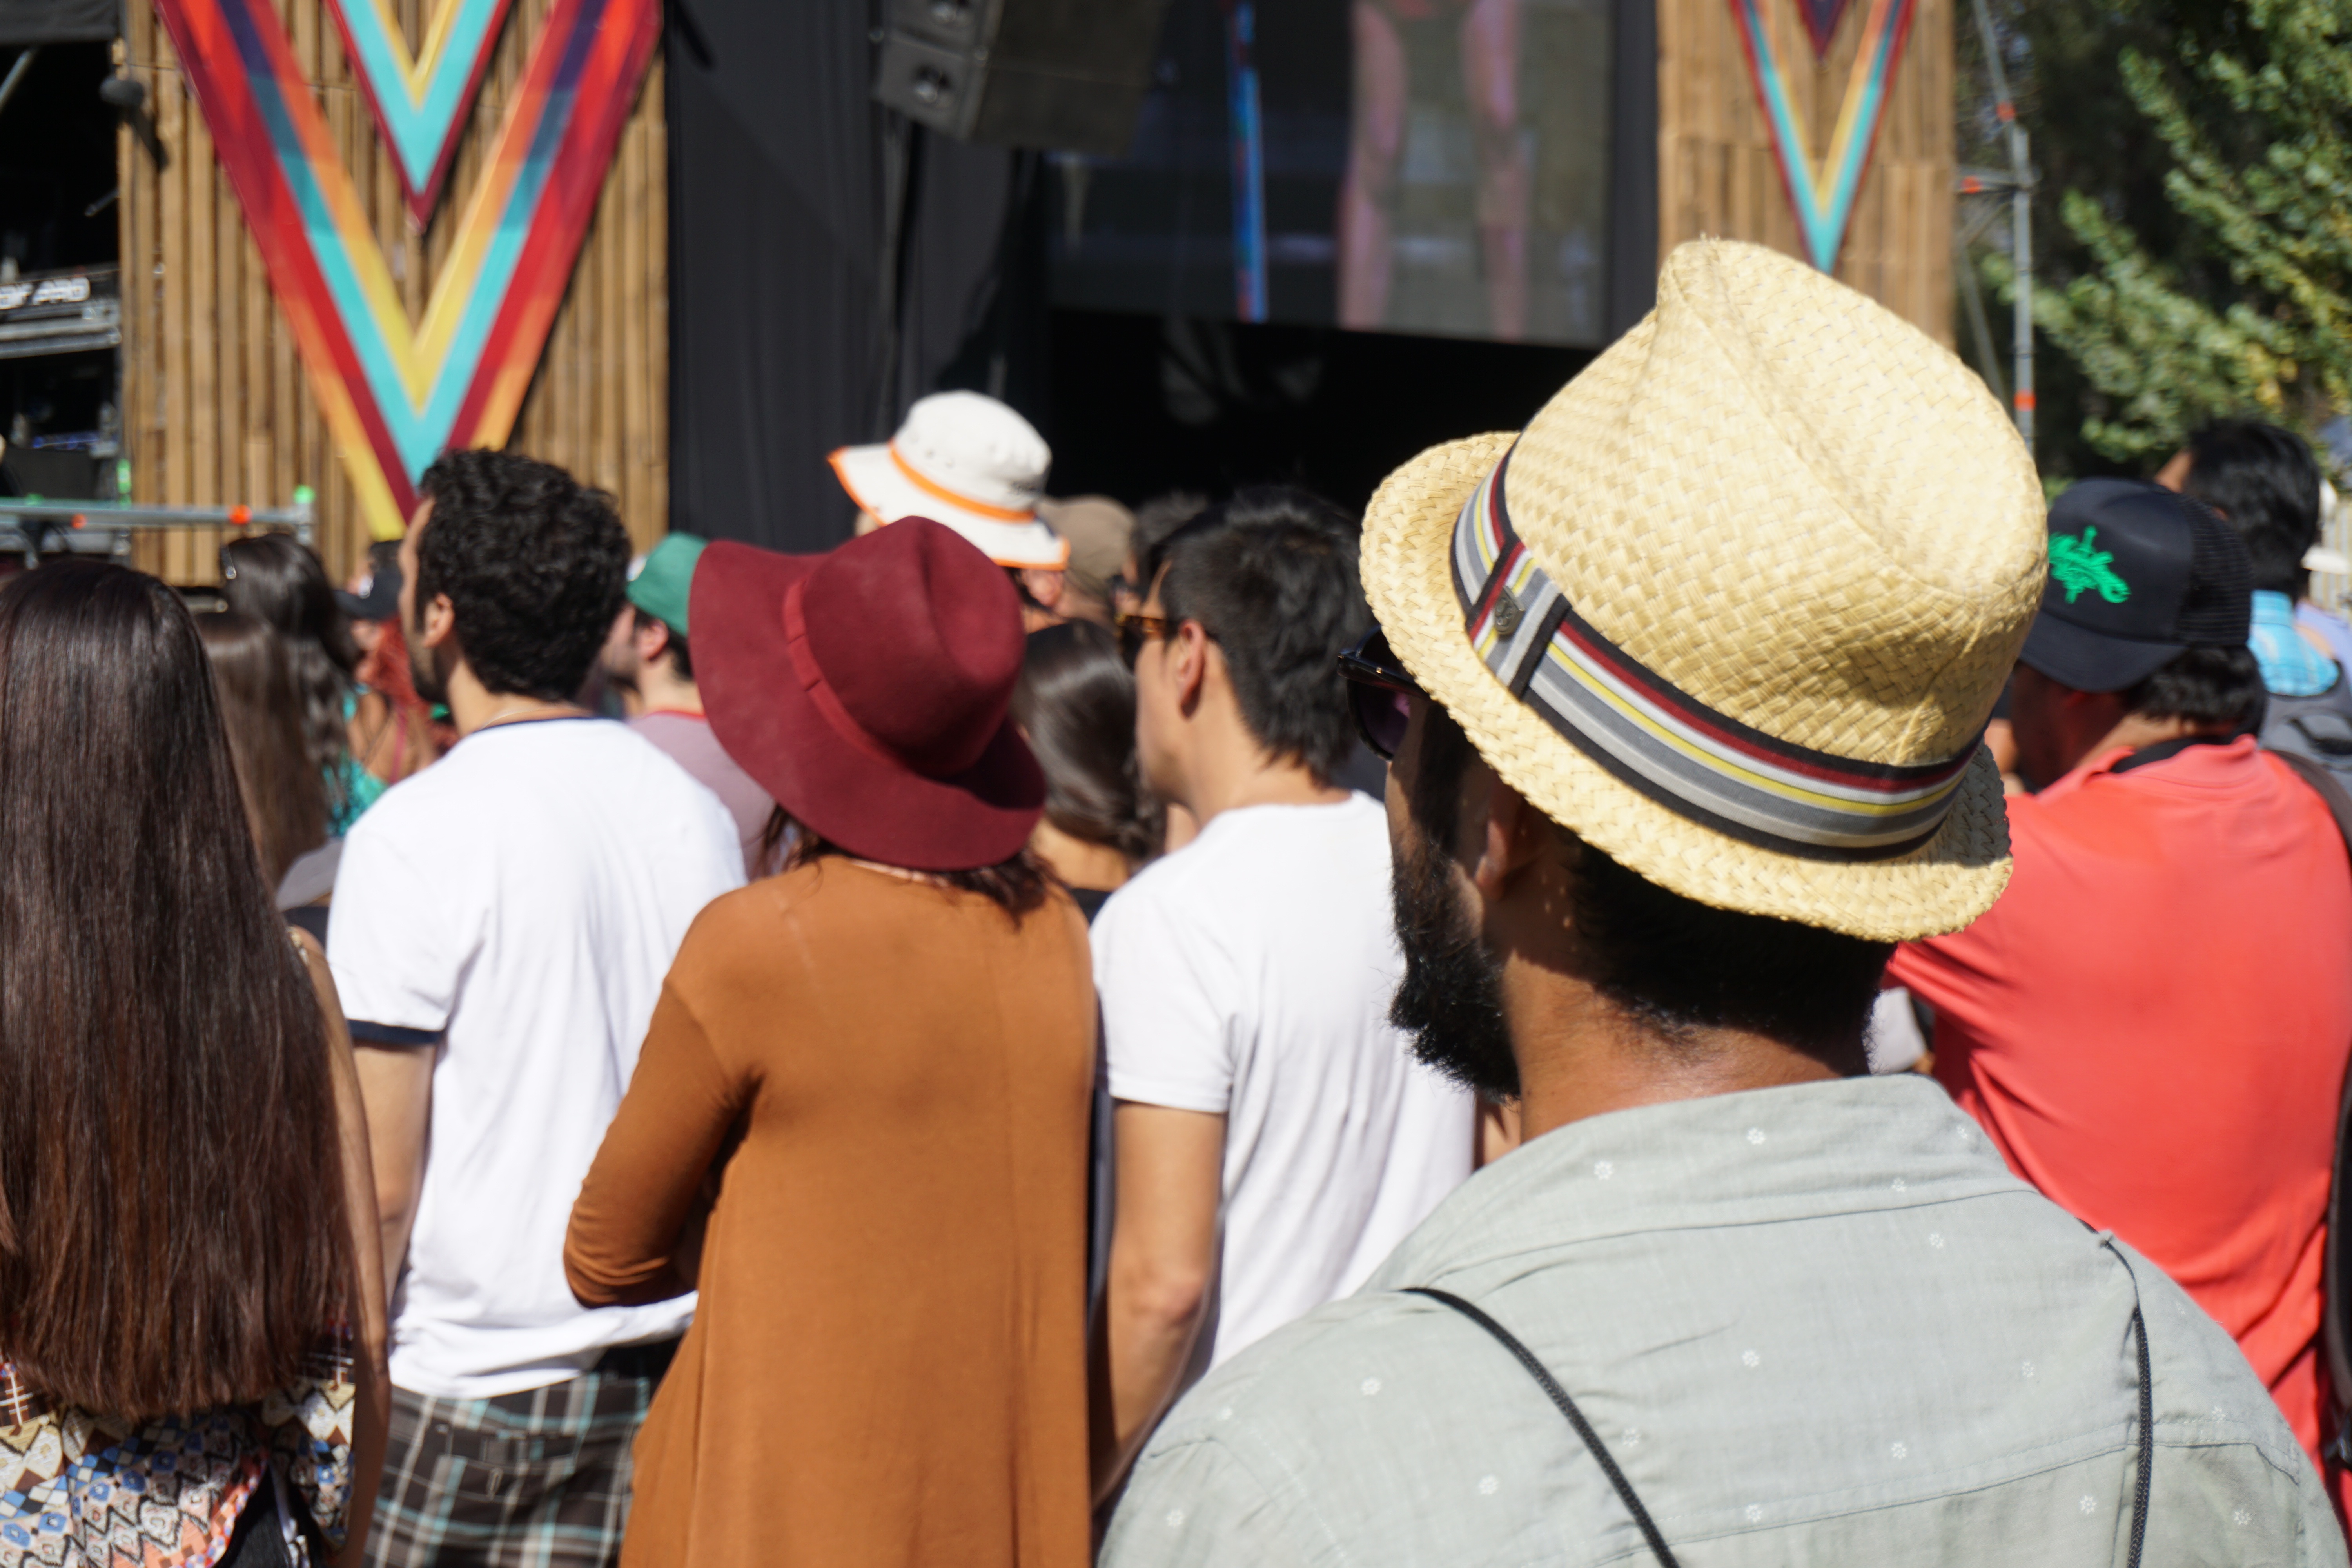
people, crowd, color, festival, temple, tradition